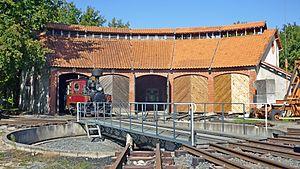
Le Train de Rillé est un chemin de fer touristique à voie étroite situé au lac de Rillé à Rillé, en région Centre-Val de Loire dans le département d'Indre-et-Loire.